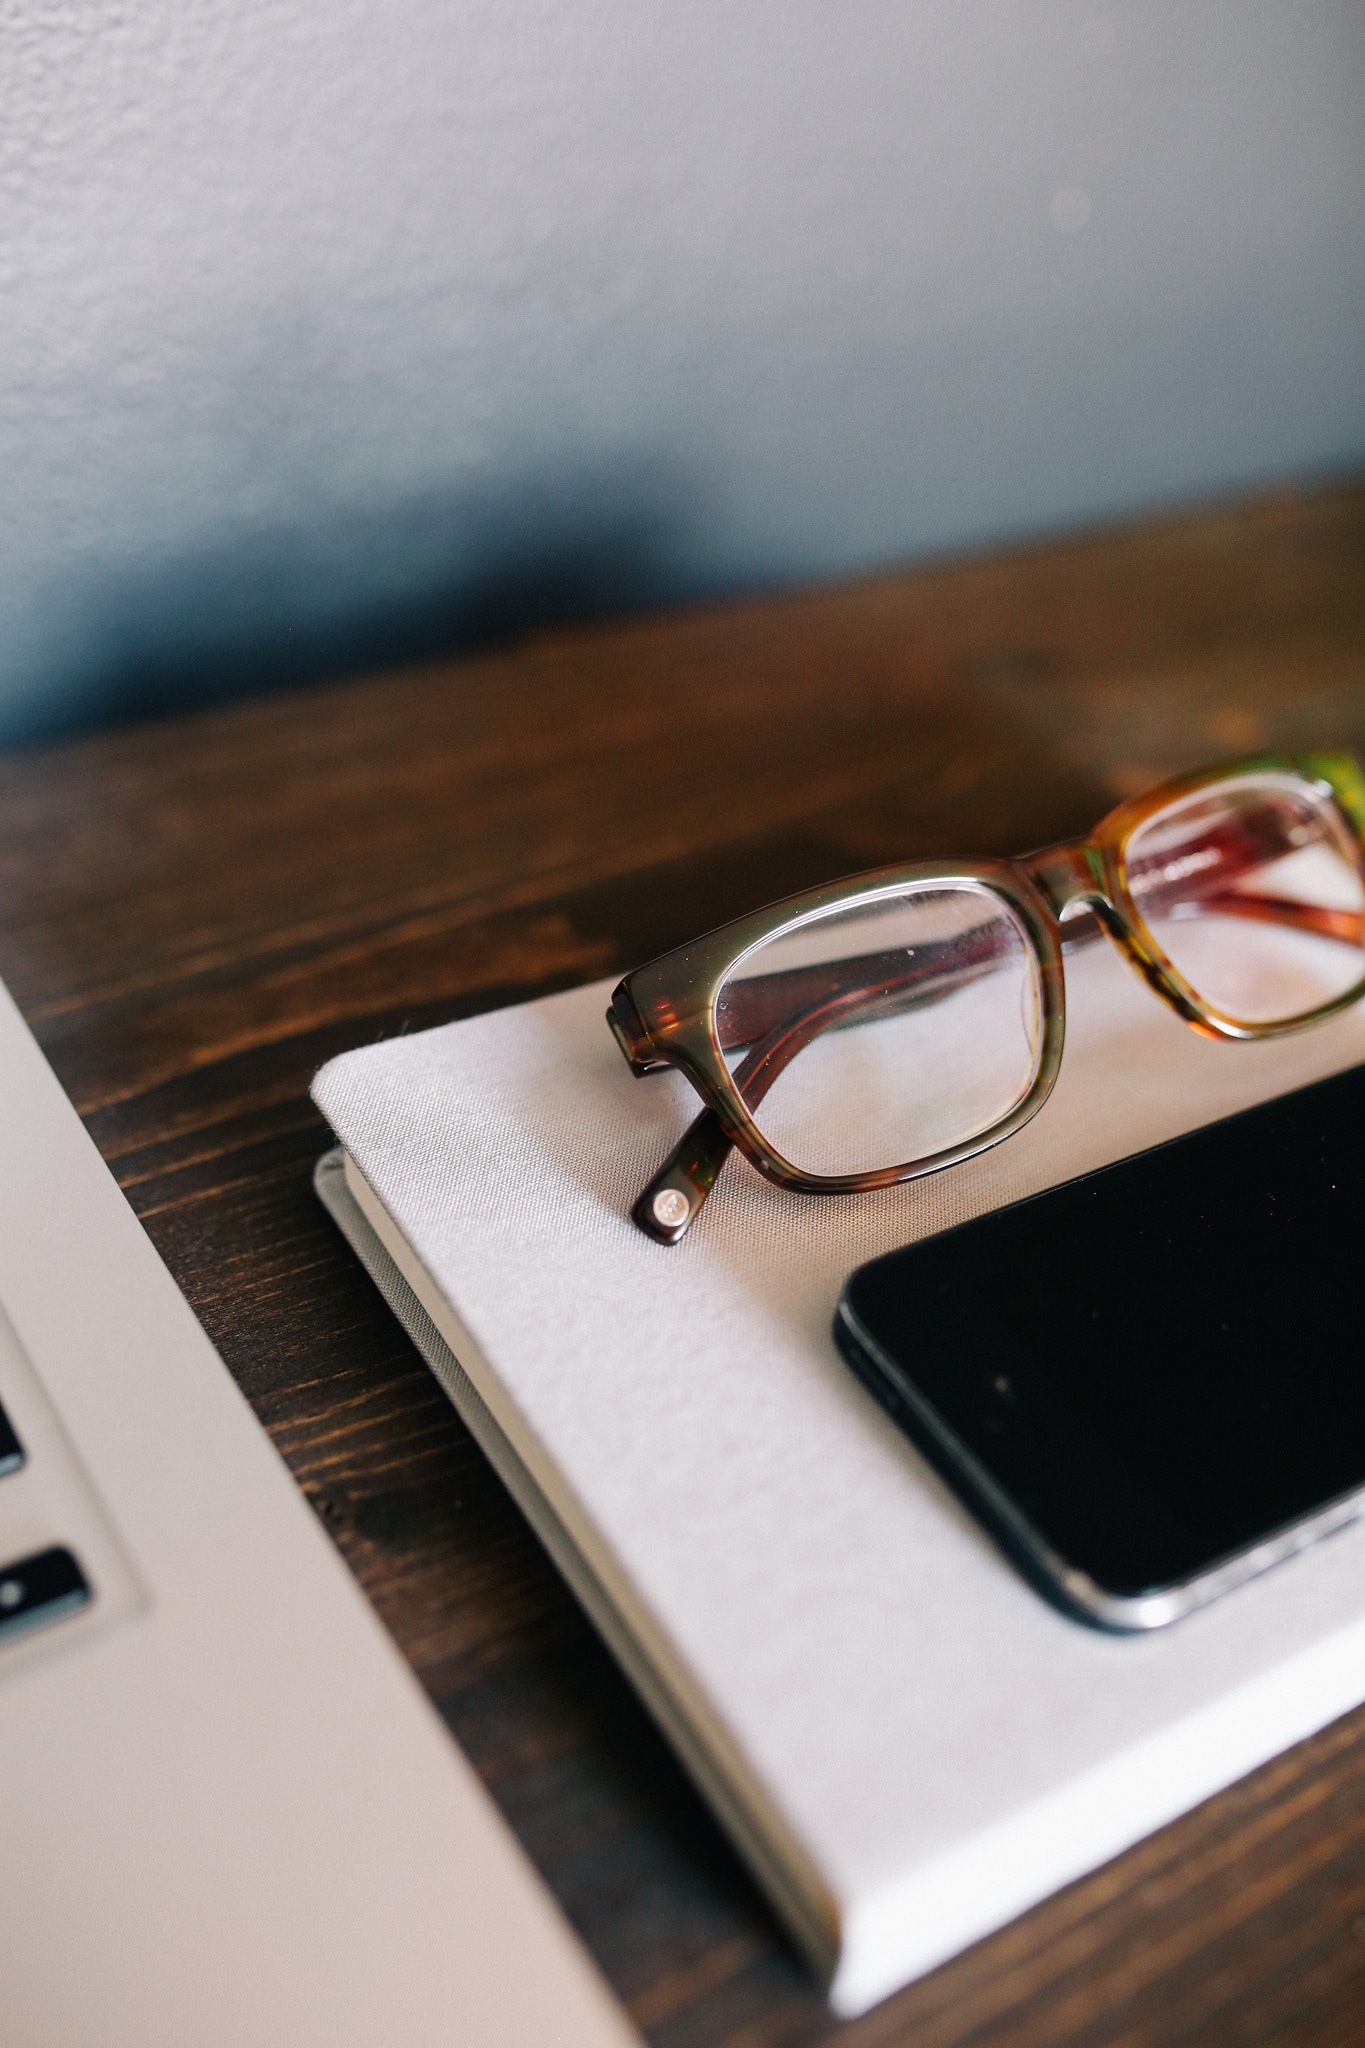
eyewear, glasses, sunglasses, personal protective equipment, vision care, wood, still life photography